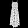
Label: Dress